Filippo Sassetti

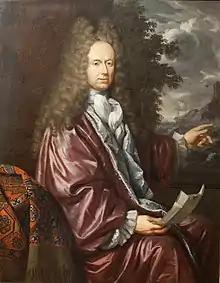
posthumous portrait by Christoffel Lubienietzky

Filippo Sassetti (1540–1588) was a traveller and merchant from a long-established Florentine mercantile family, who was born in Florence in 1540. Though his father had sold family interests and he had to commence as a clerk in a merchant business, Sassetti enrolled in 1568 at the University of Pisa and was imbued with a humanist education; he was proficient in botany, geography, astronomy and cosmography and was curious about philology and the classical languages.